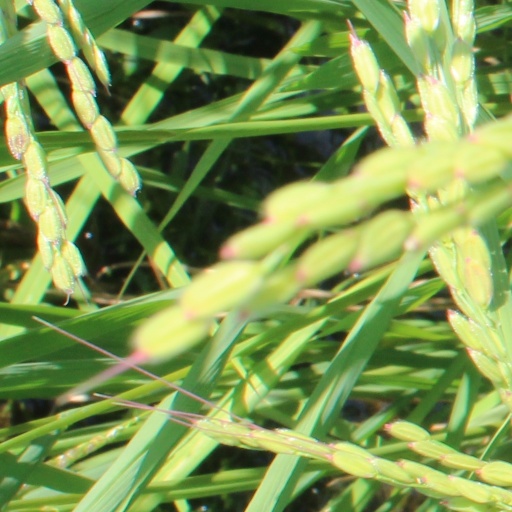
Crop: rice